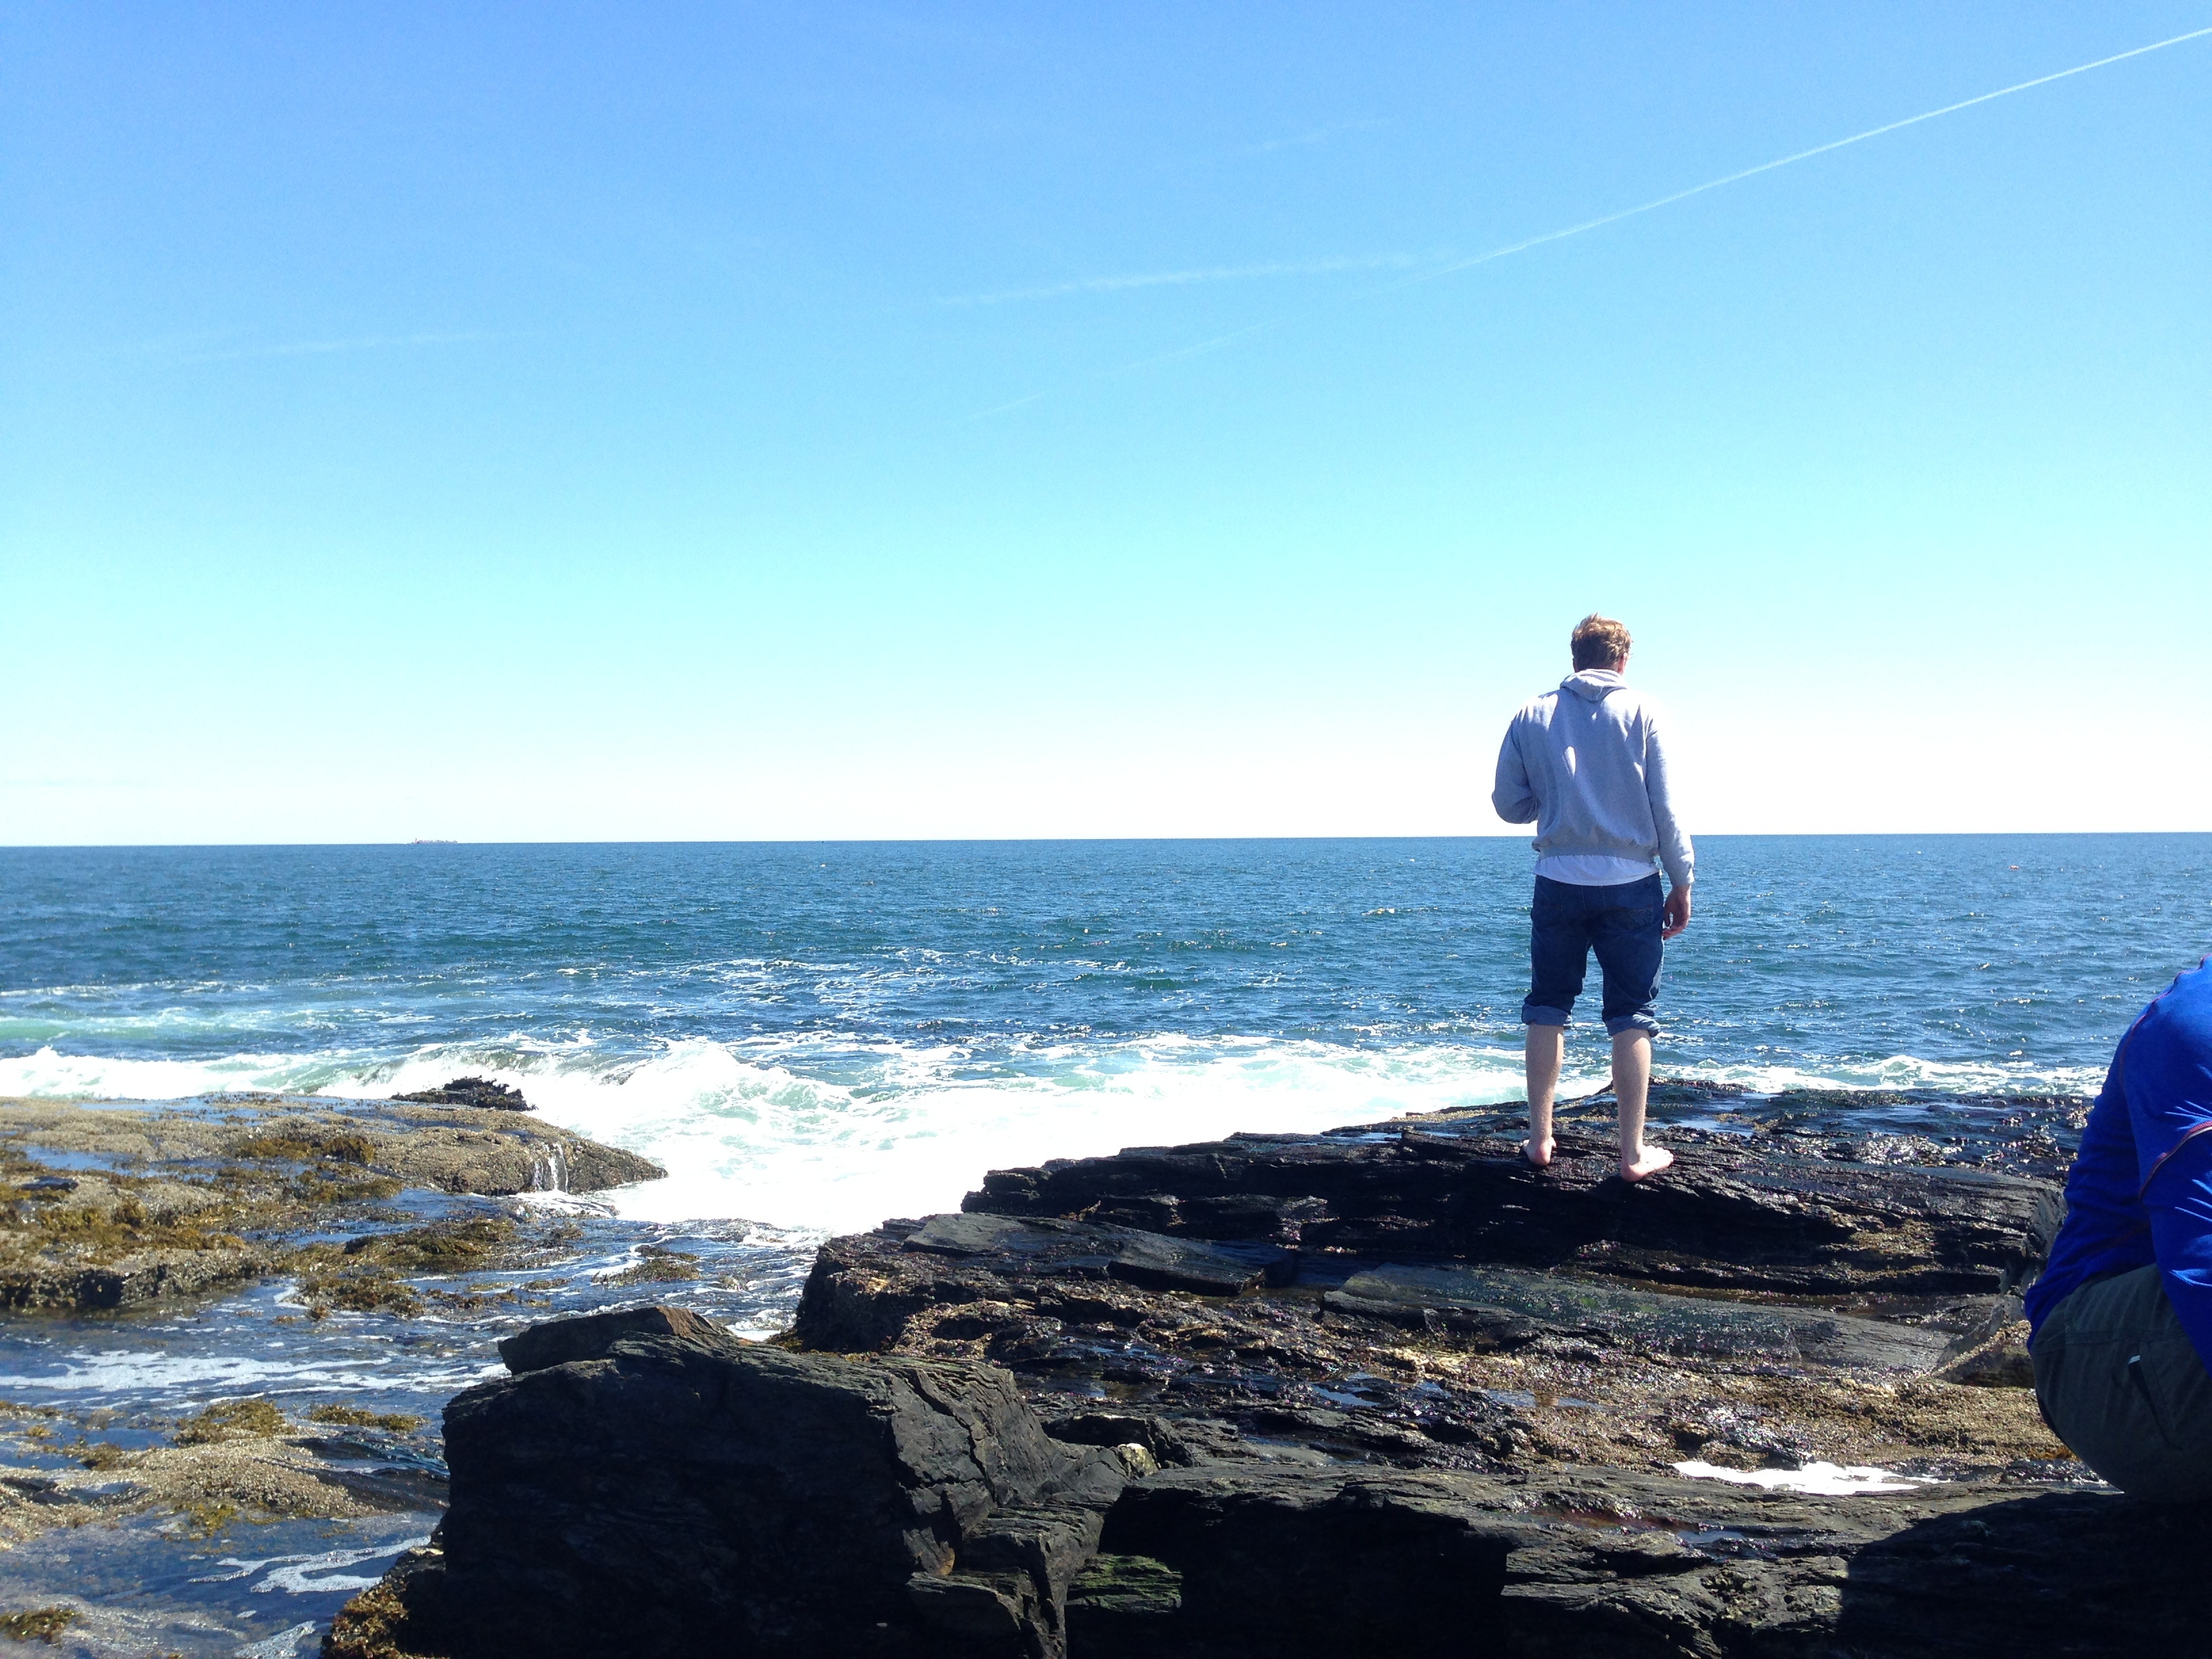
beach, sea, coast, rock, ocean, horizon, shore, wave, vacation, cliff, bay, terrain, body of water, cape, wind wave